Curtis Publishing Company

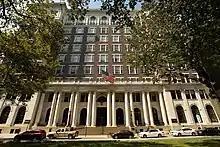
Front facade of Curtis Center on S. 6th St. in Center City Philadelphia

Curtis Publishing created a market research division in 1911 under Charles Coolidge Parlin. The goal of the division was to understand their customers and was one of the first market research firms.